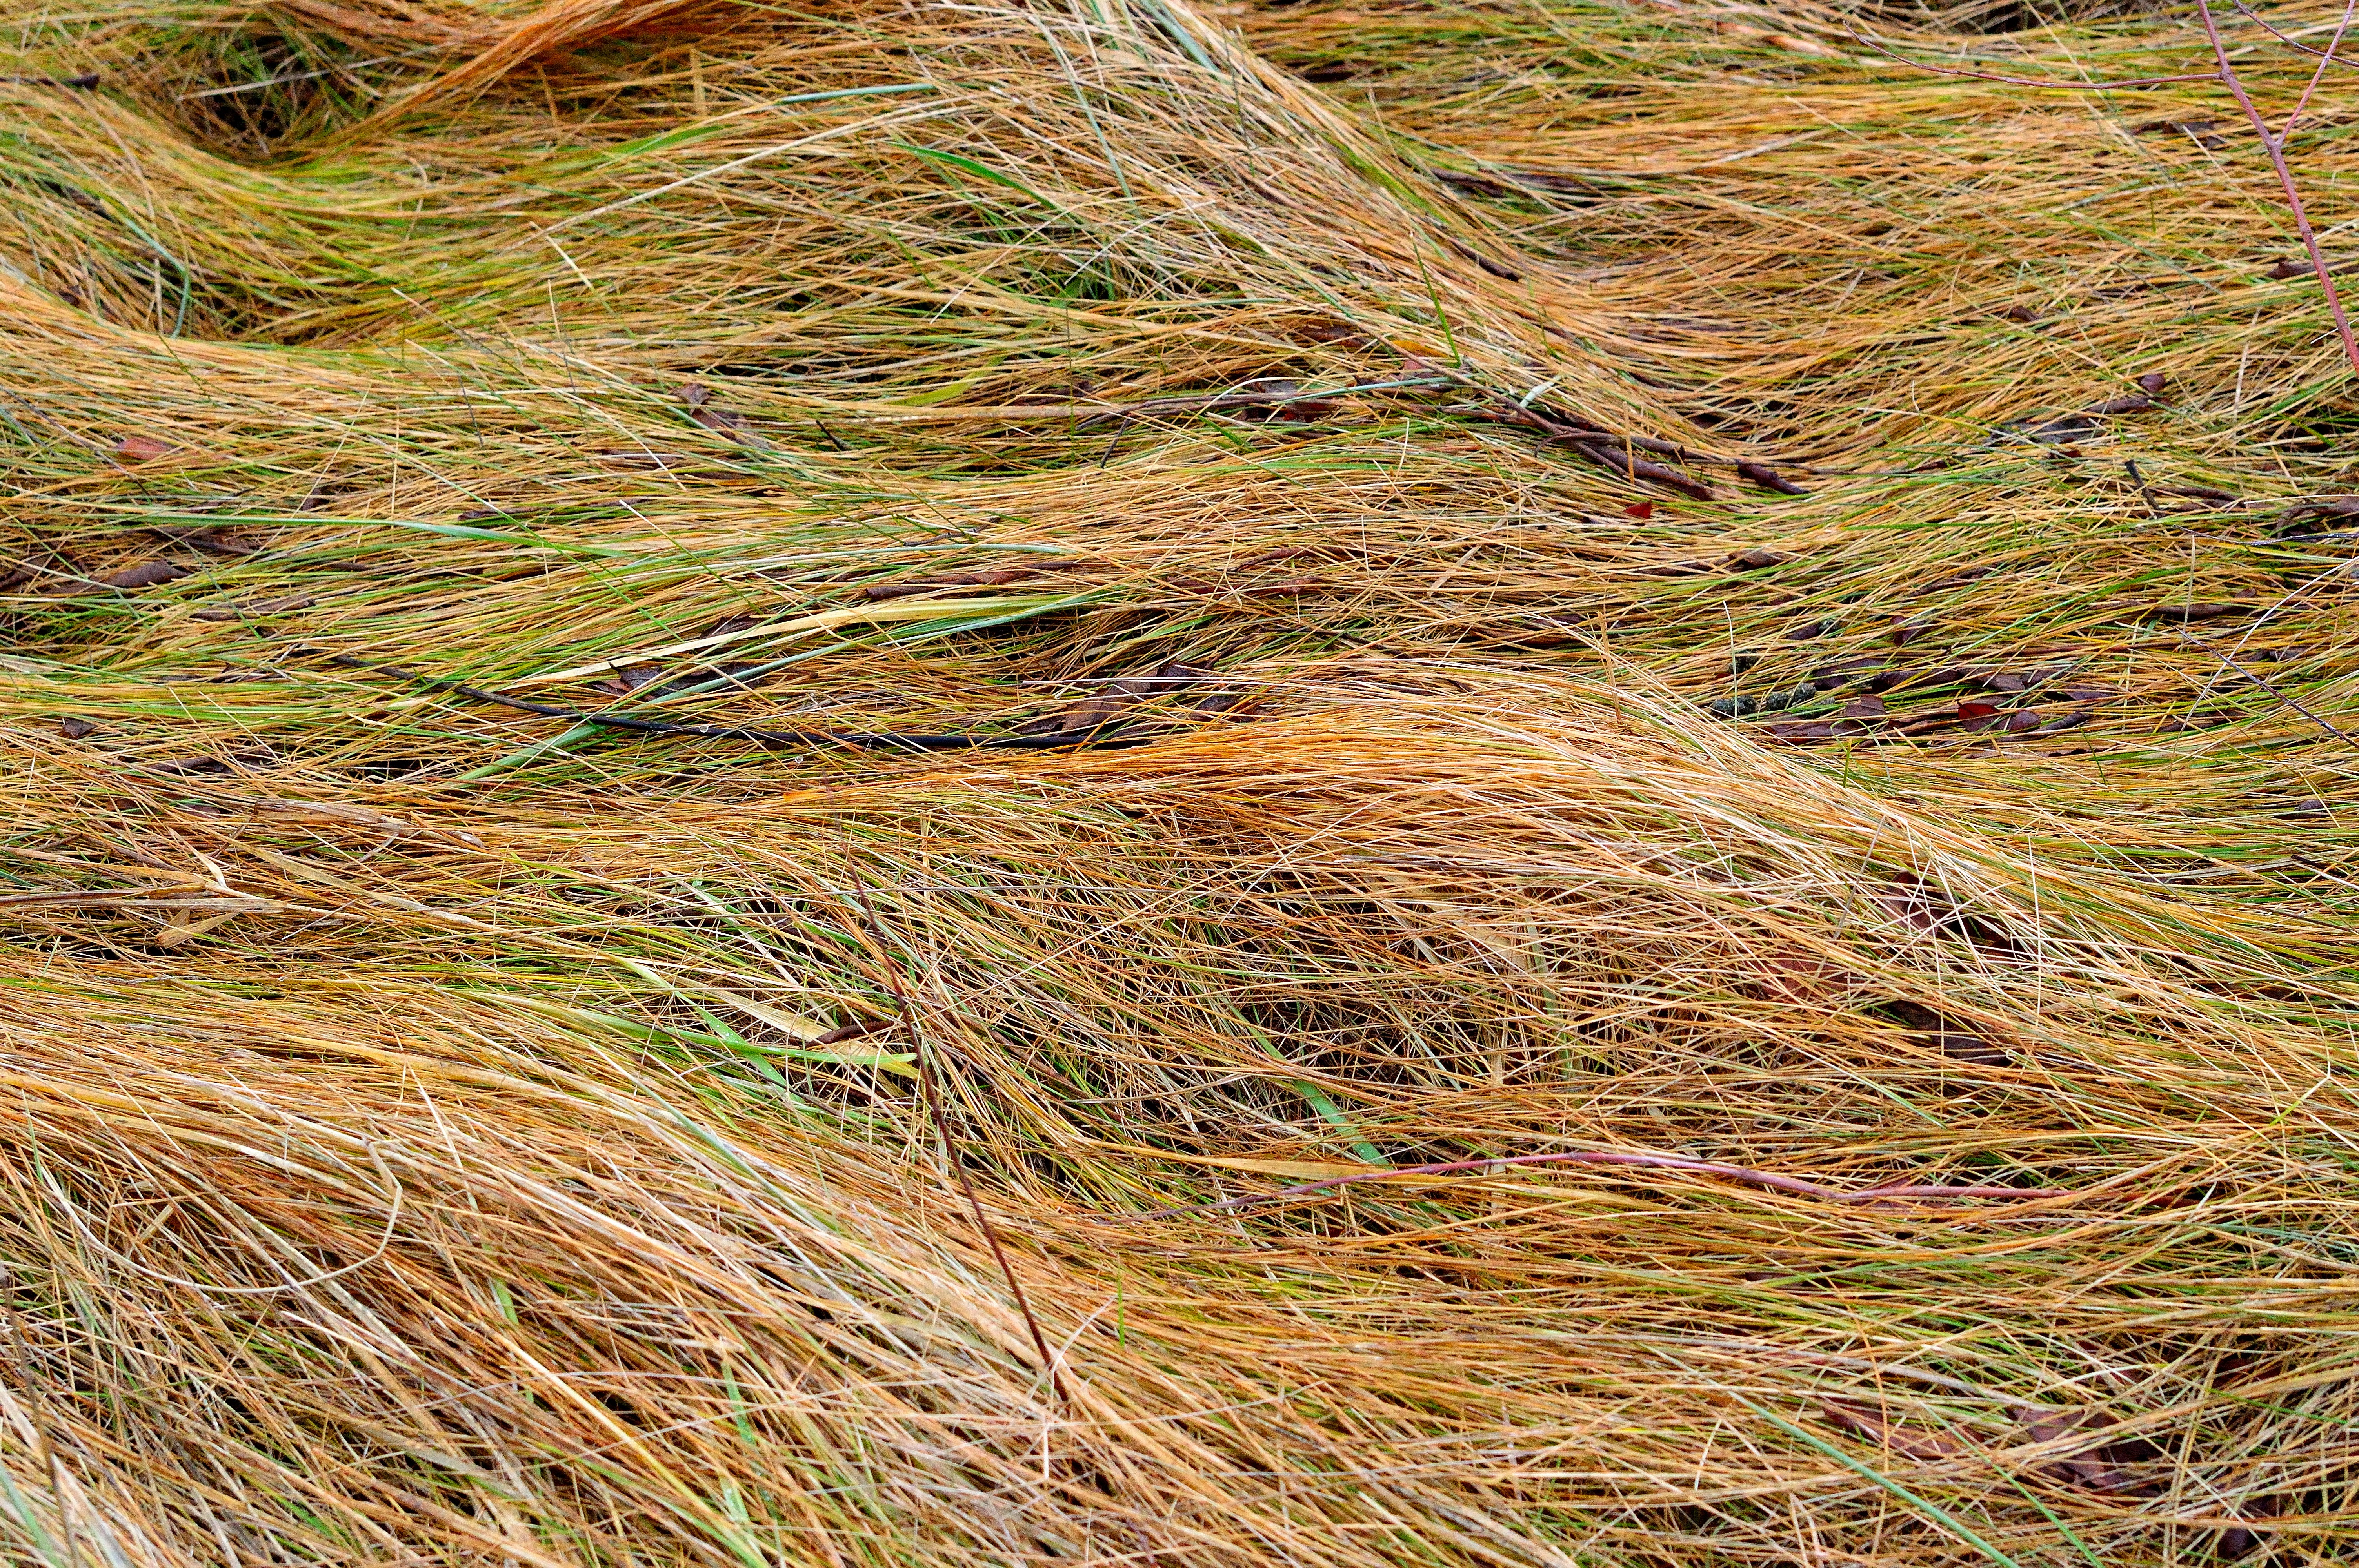
landscape, tree, nature, grass, plant, field, meadow, prairie, environment, herb, crop, natural, scenery, botany, agriculture, botanical, outdoors, grassland, vegetation, wetland, horticulture, ecosystem, organic, tundra, grass family, land plant, phragmites